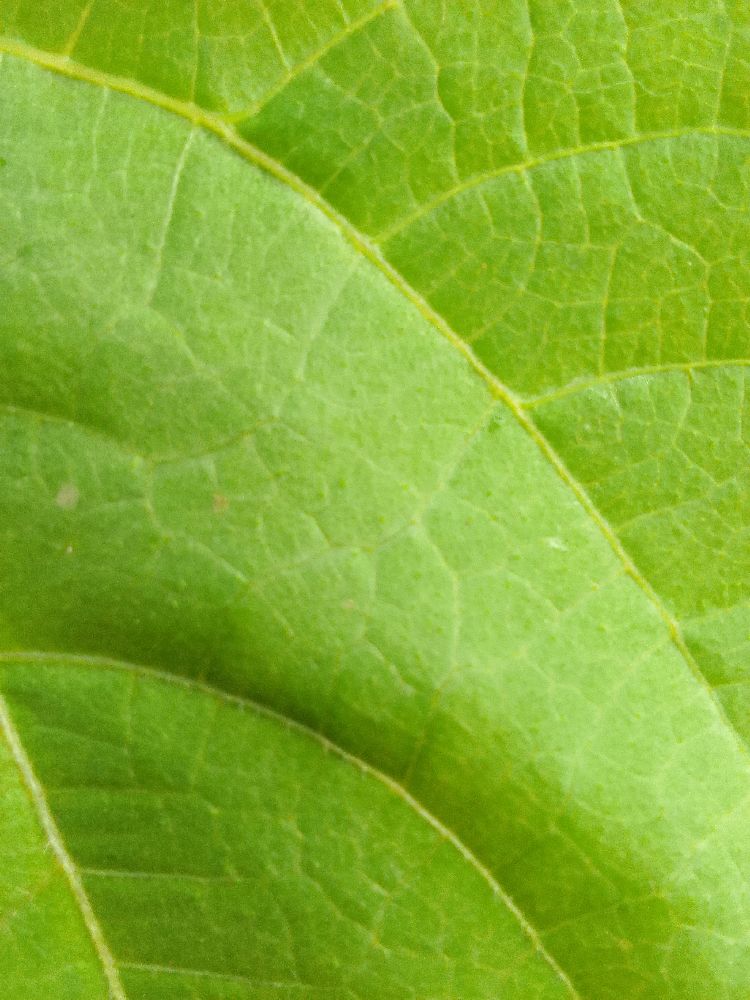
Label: healthy